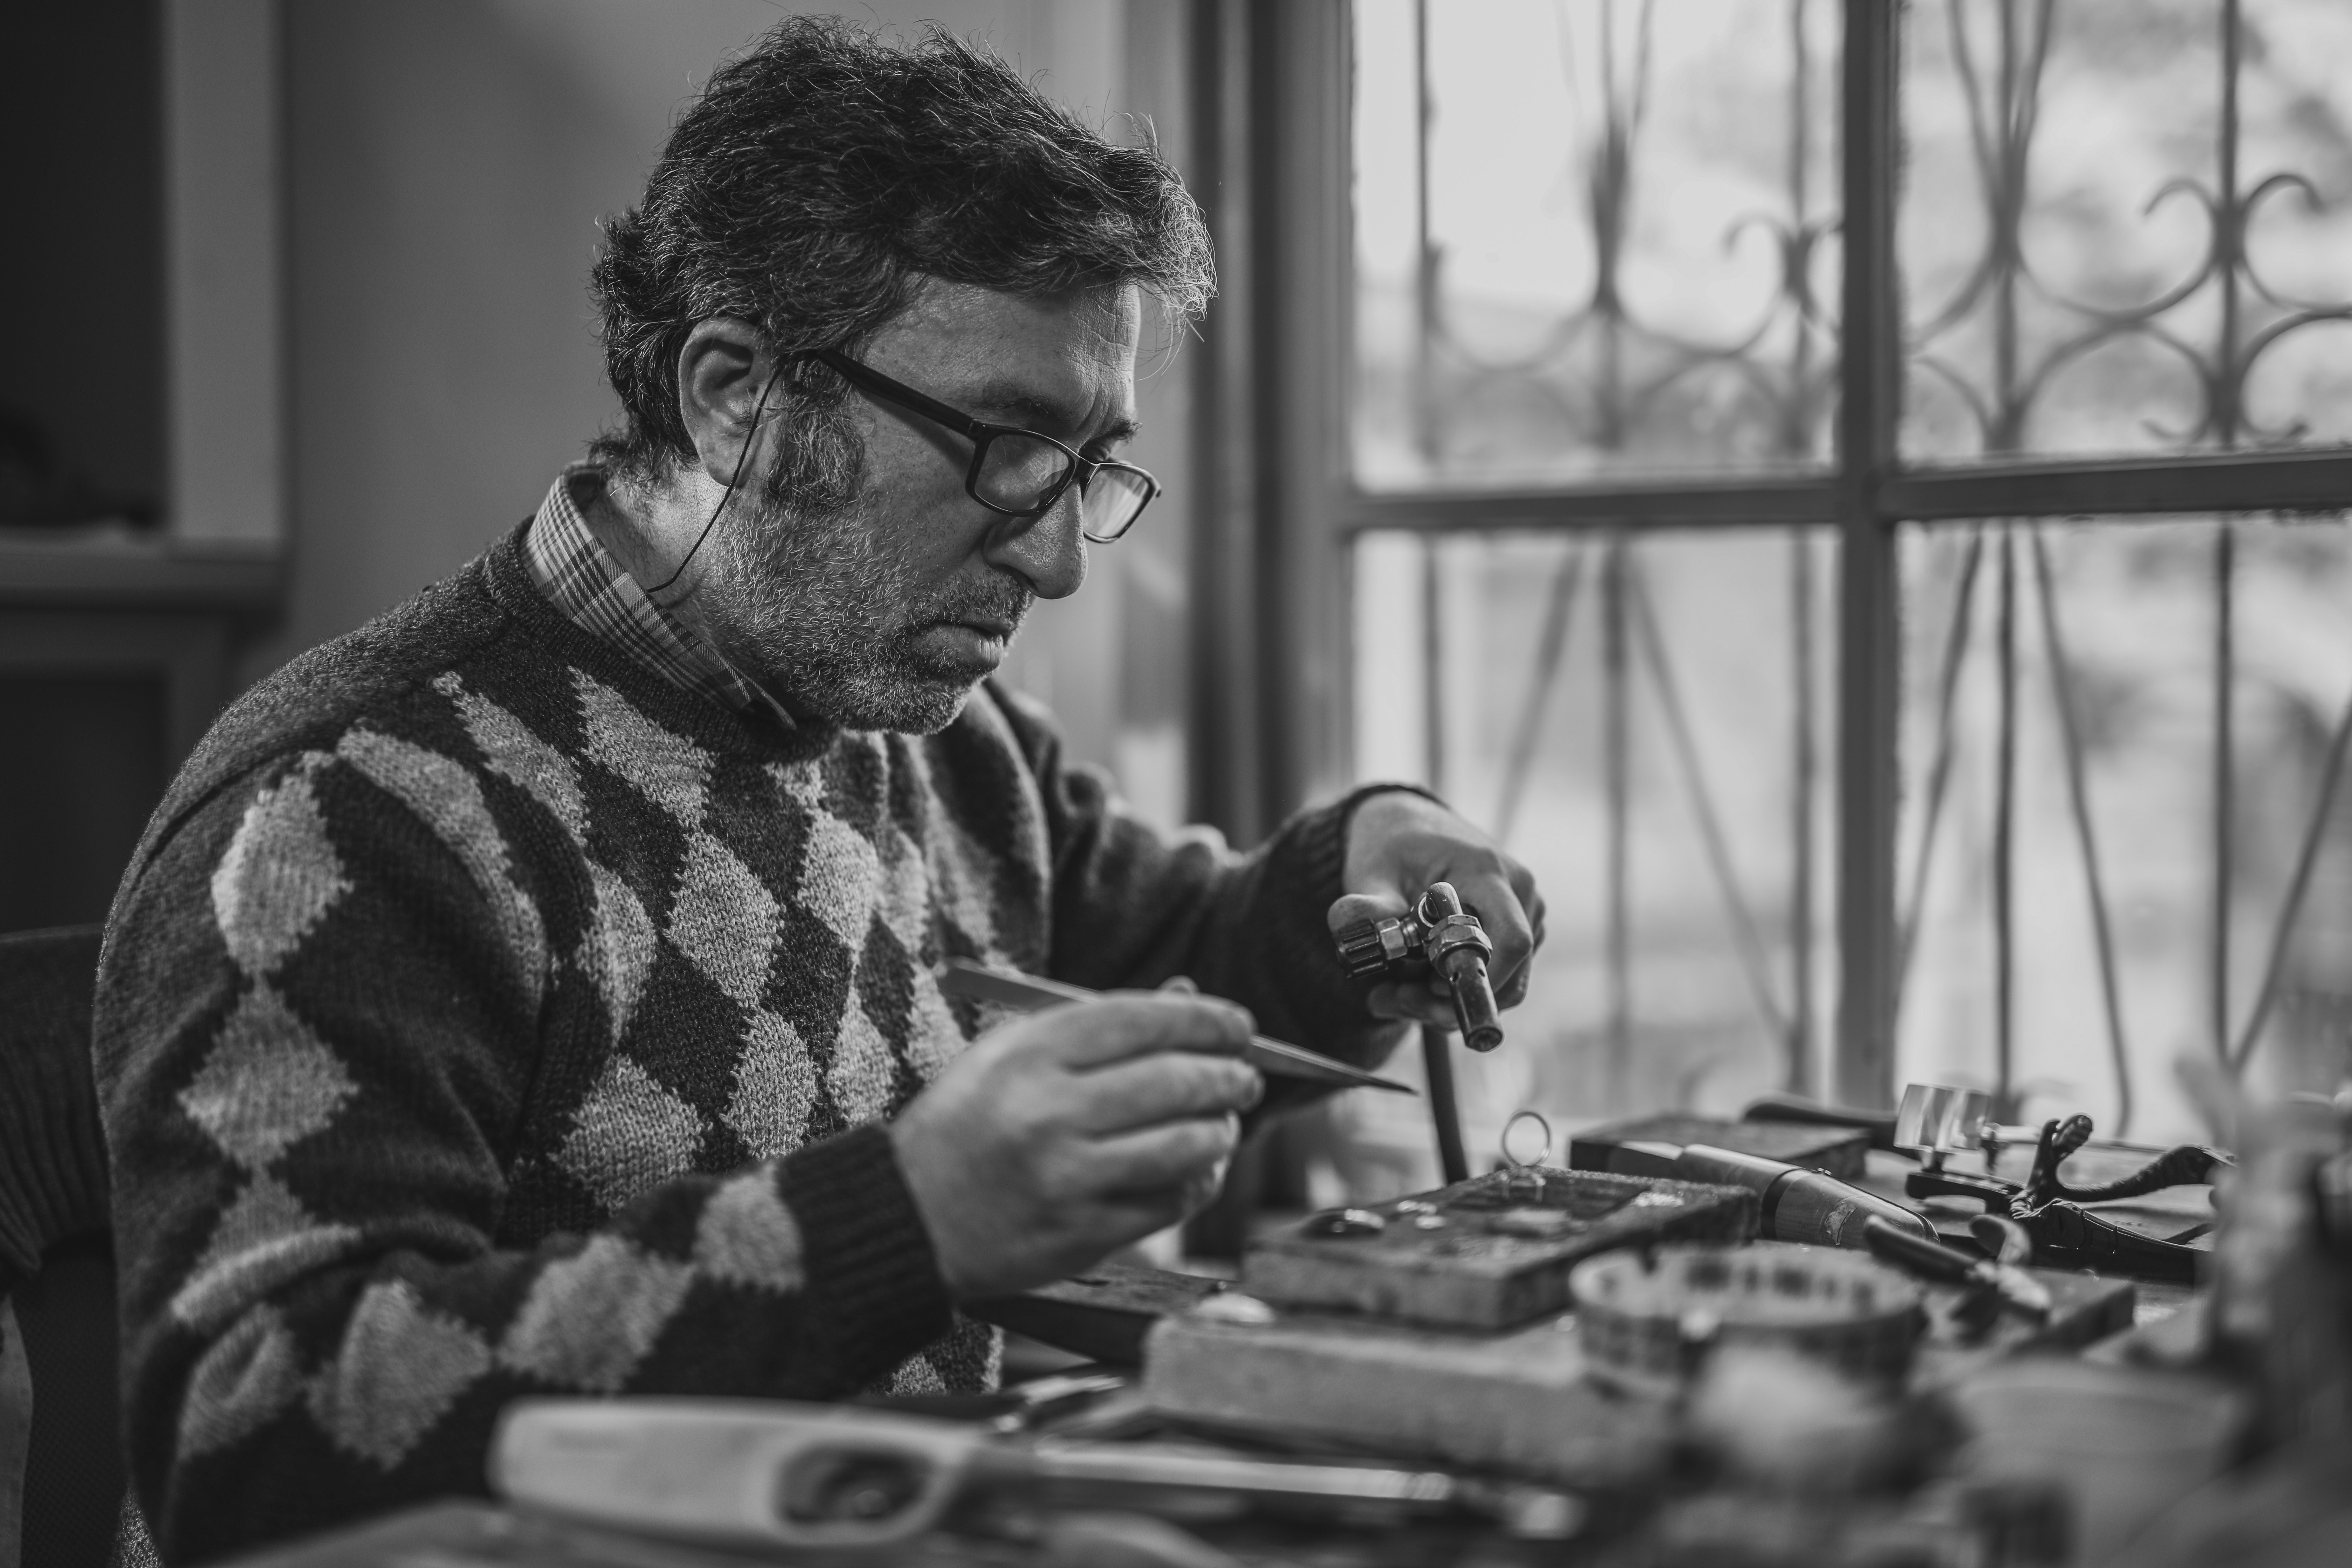
silversmith, artisan, typewriter, office equipment, glasses, Clockmaker, photography, watchmaker, monochrome